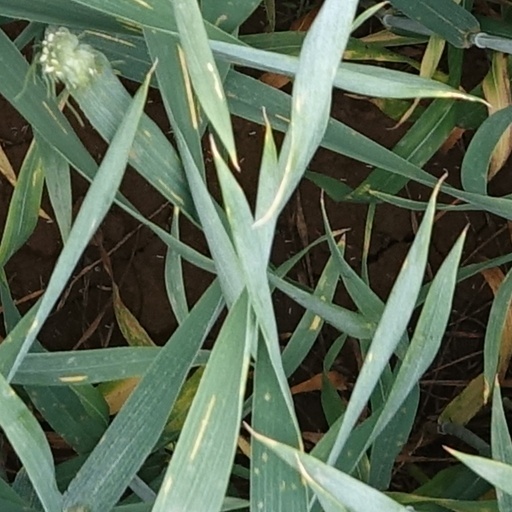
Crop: wheat